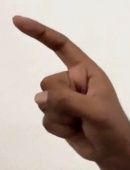
ASL sign: Z